Roller skating

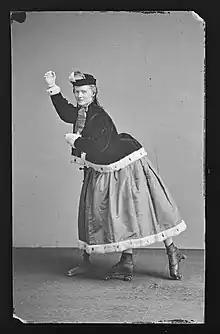
Unidentified woman roller skater,

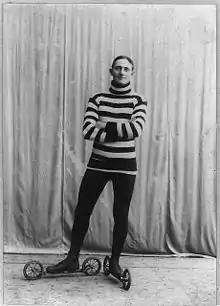

The earliest roller skates known are from 18th-century Europe. These skates were used in theater and musical performances, possibly to simulate ice skating onstage. Early roller skating was done in a straight line because turning or curving was very difficult with the primitive skate designs of the time. Limited to an occasional performance prop at the time, roller skating would not see widespread use until the 1840s.